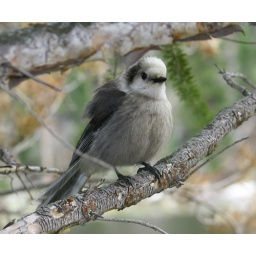
a pretty bird we saw in the rocky mountain national park, colorado